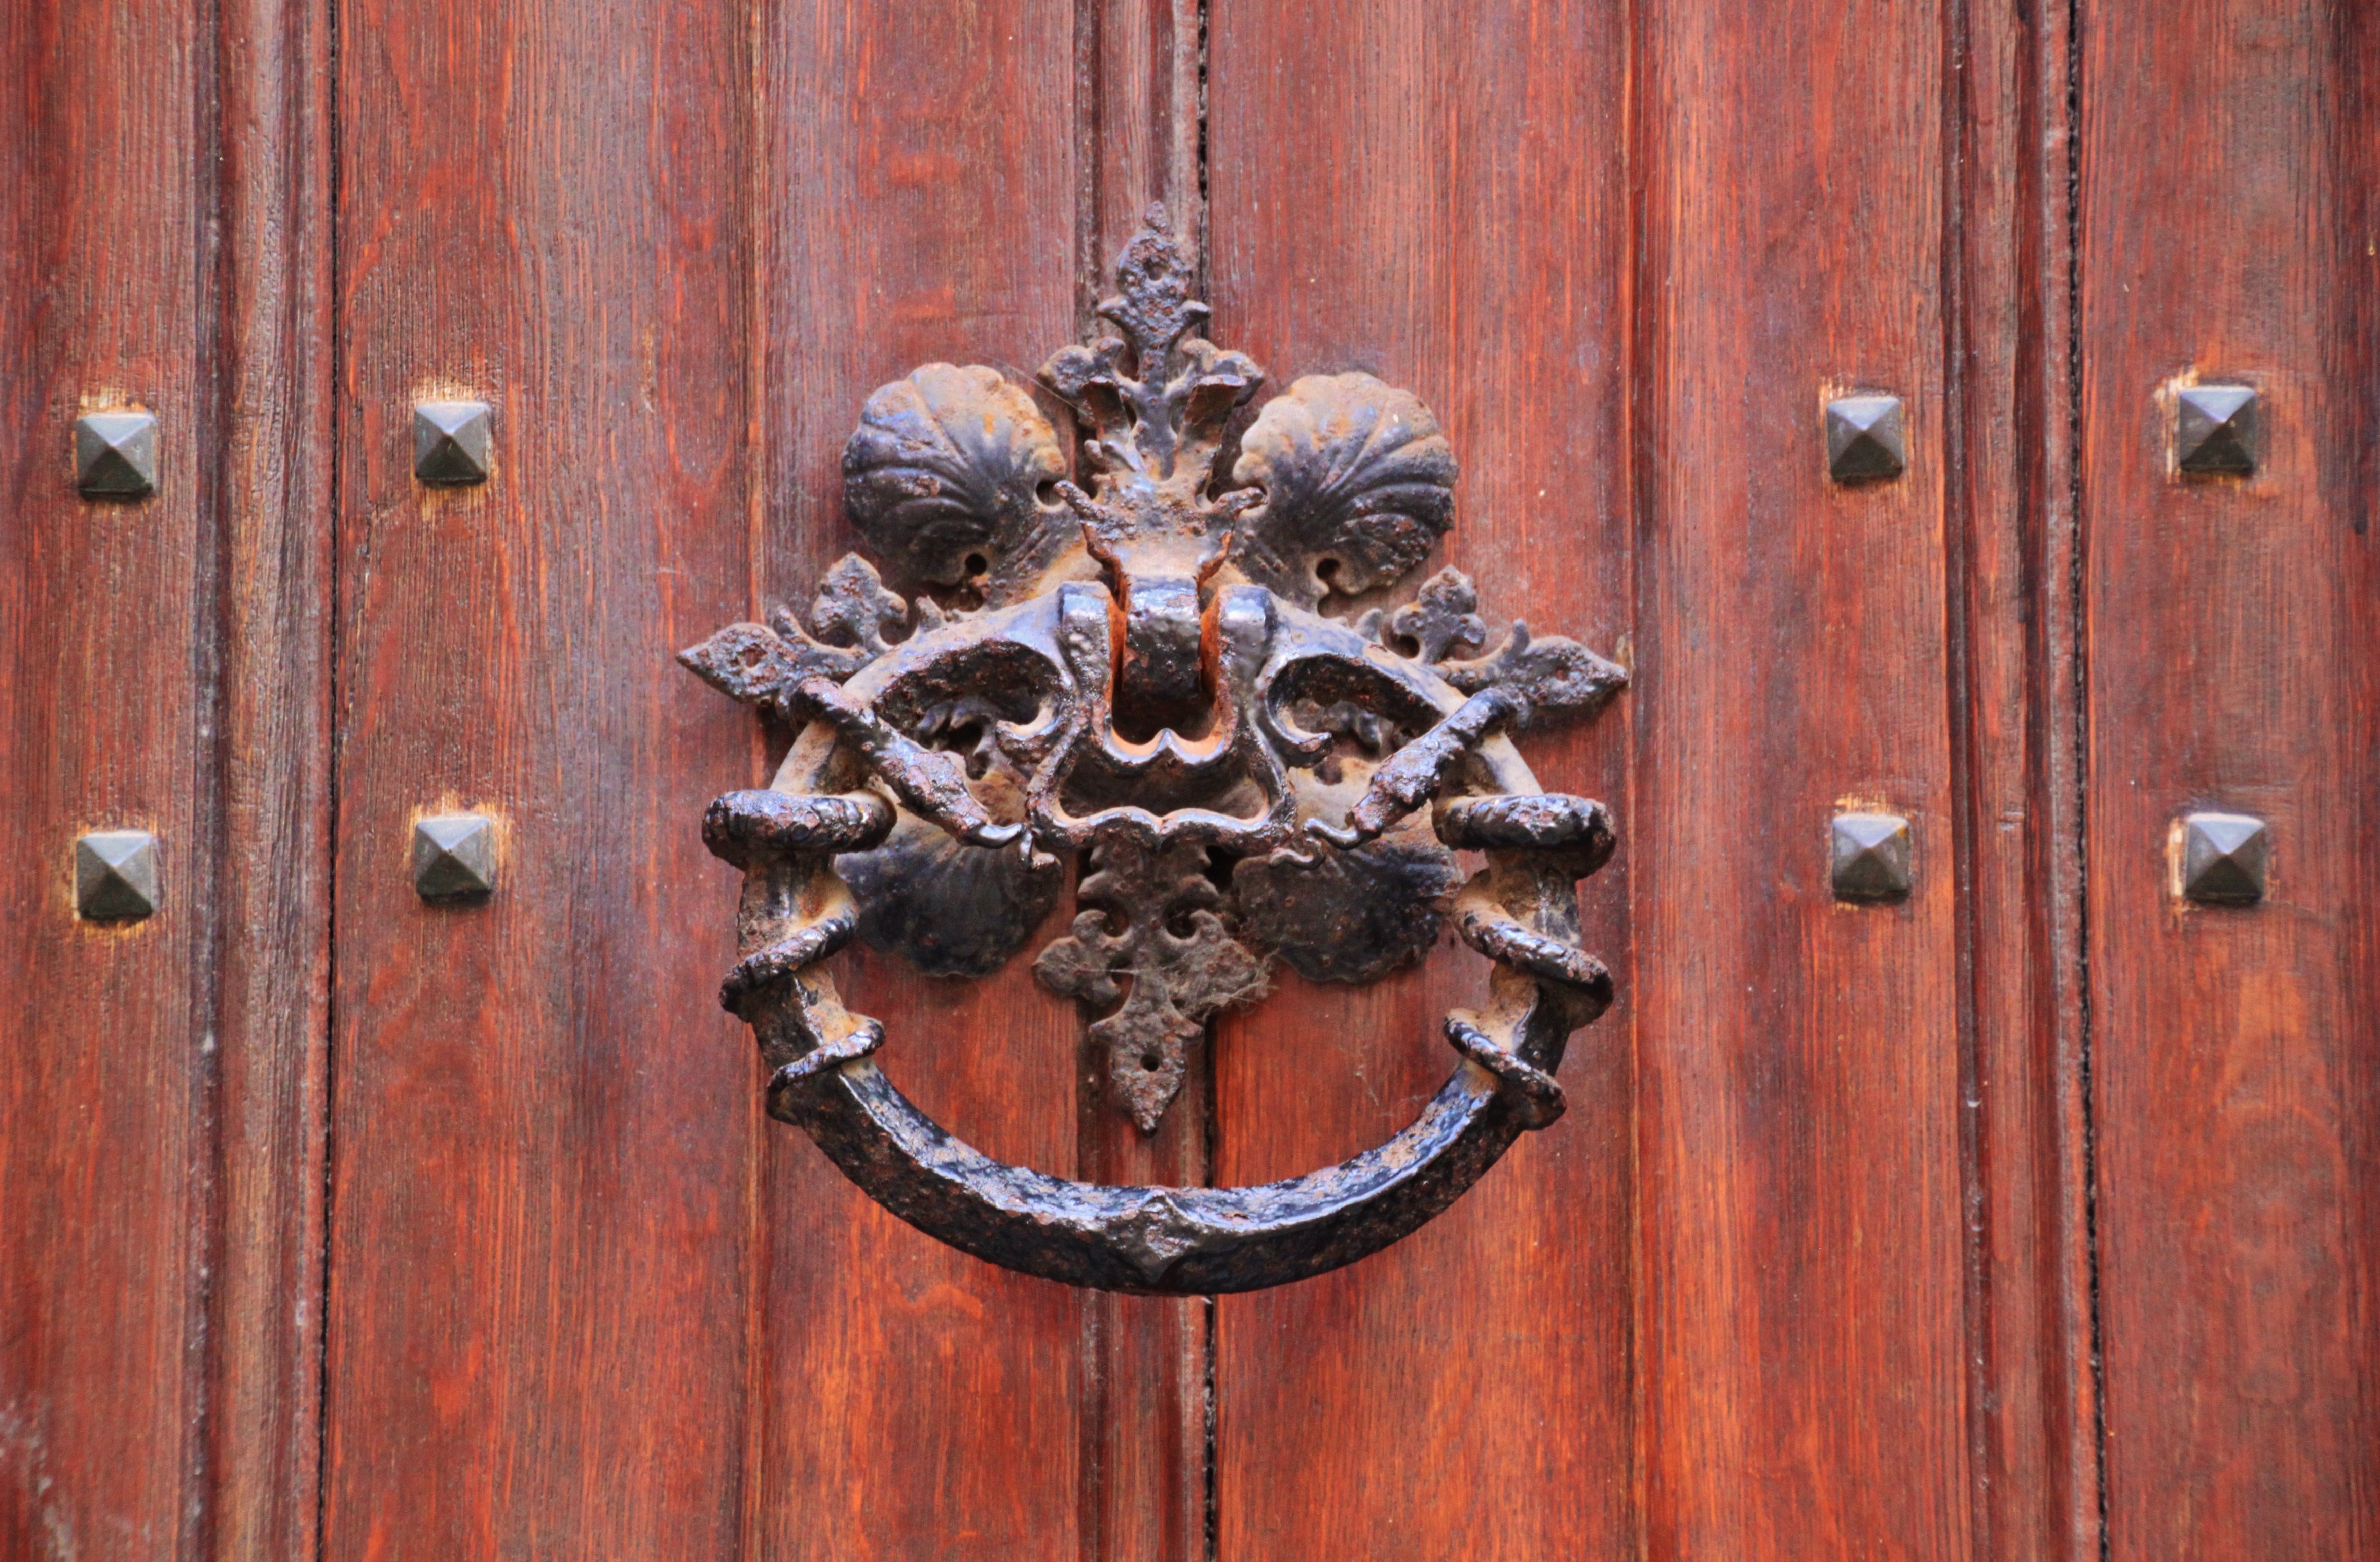
architecture, wood, antique, grain, ring, window, old, metal, castle, furniture, close, door, security, handle, deco, front door, decorative, bronze, iron, nails, cast iron, carving, input, house entrance, metal fitting, rivet, doorknocker, fitting, door hardware, door lock, door handle, door knob, metal ring, metal handle, wood grain, door knocker, close door handle